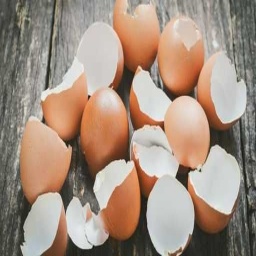
Label: eggshells